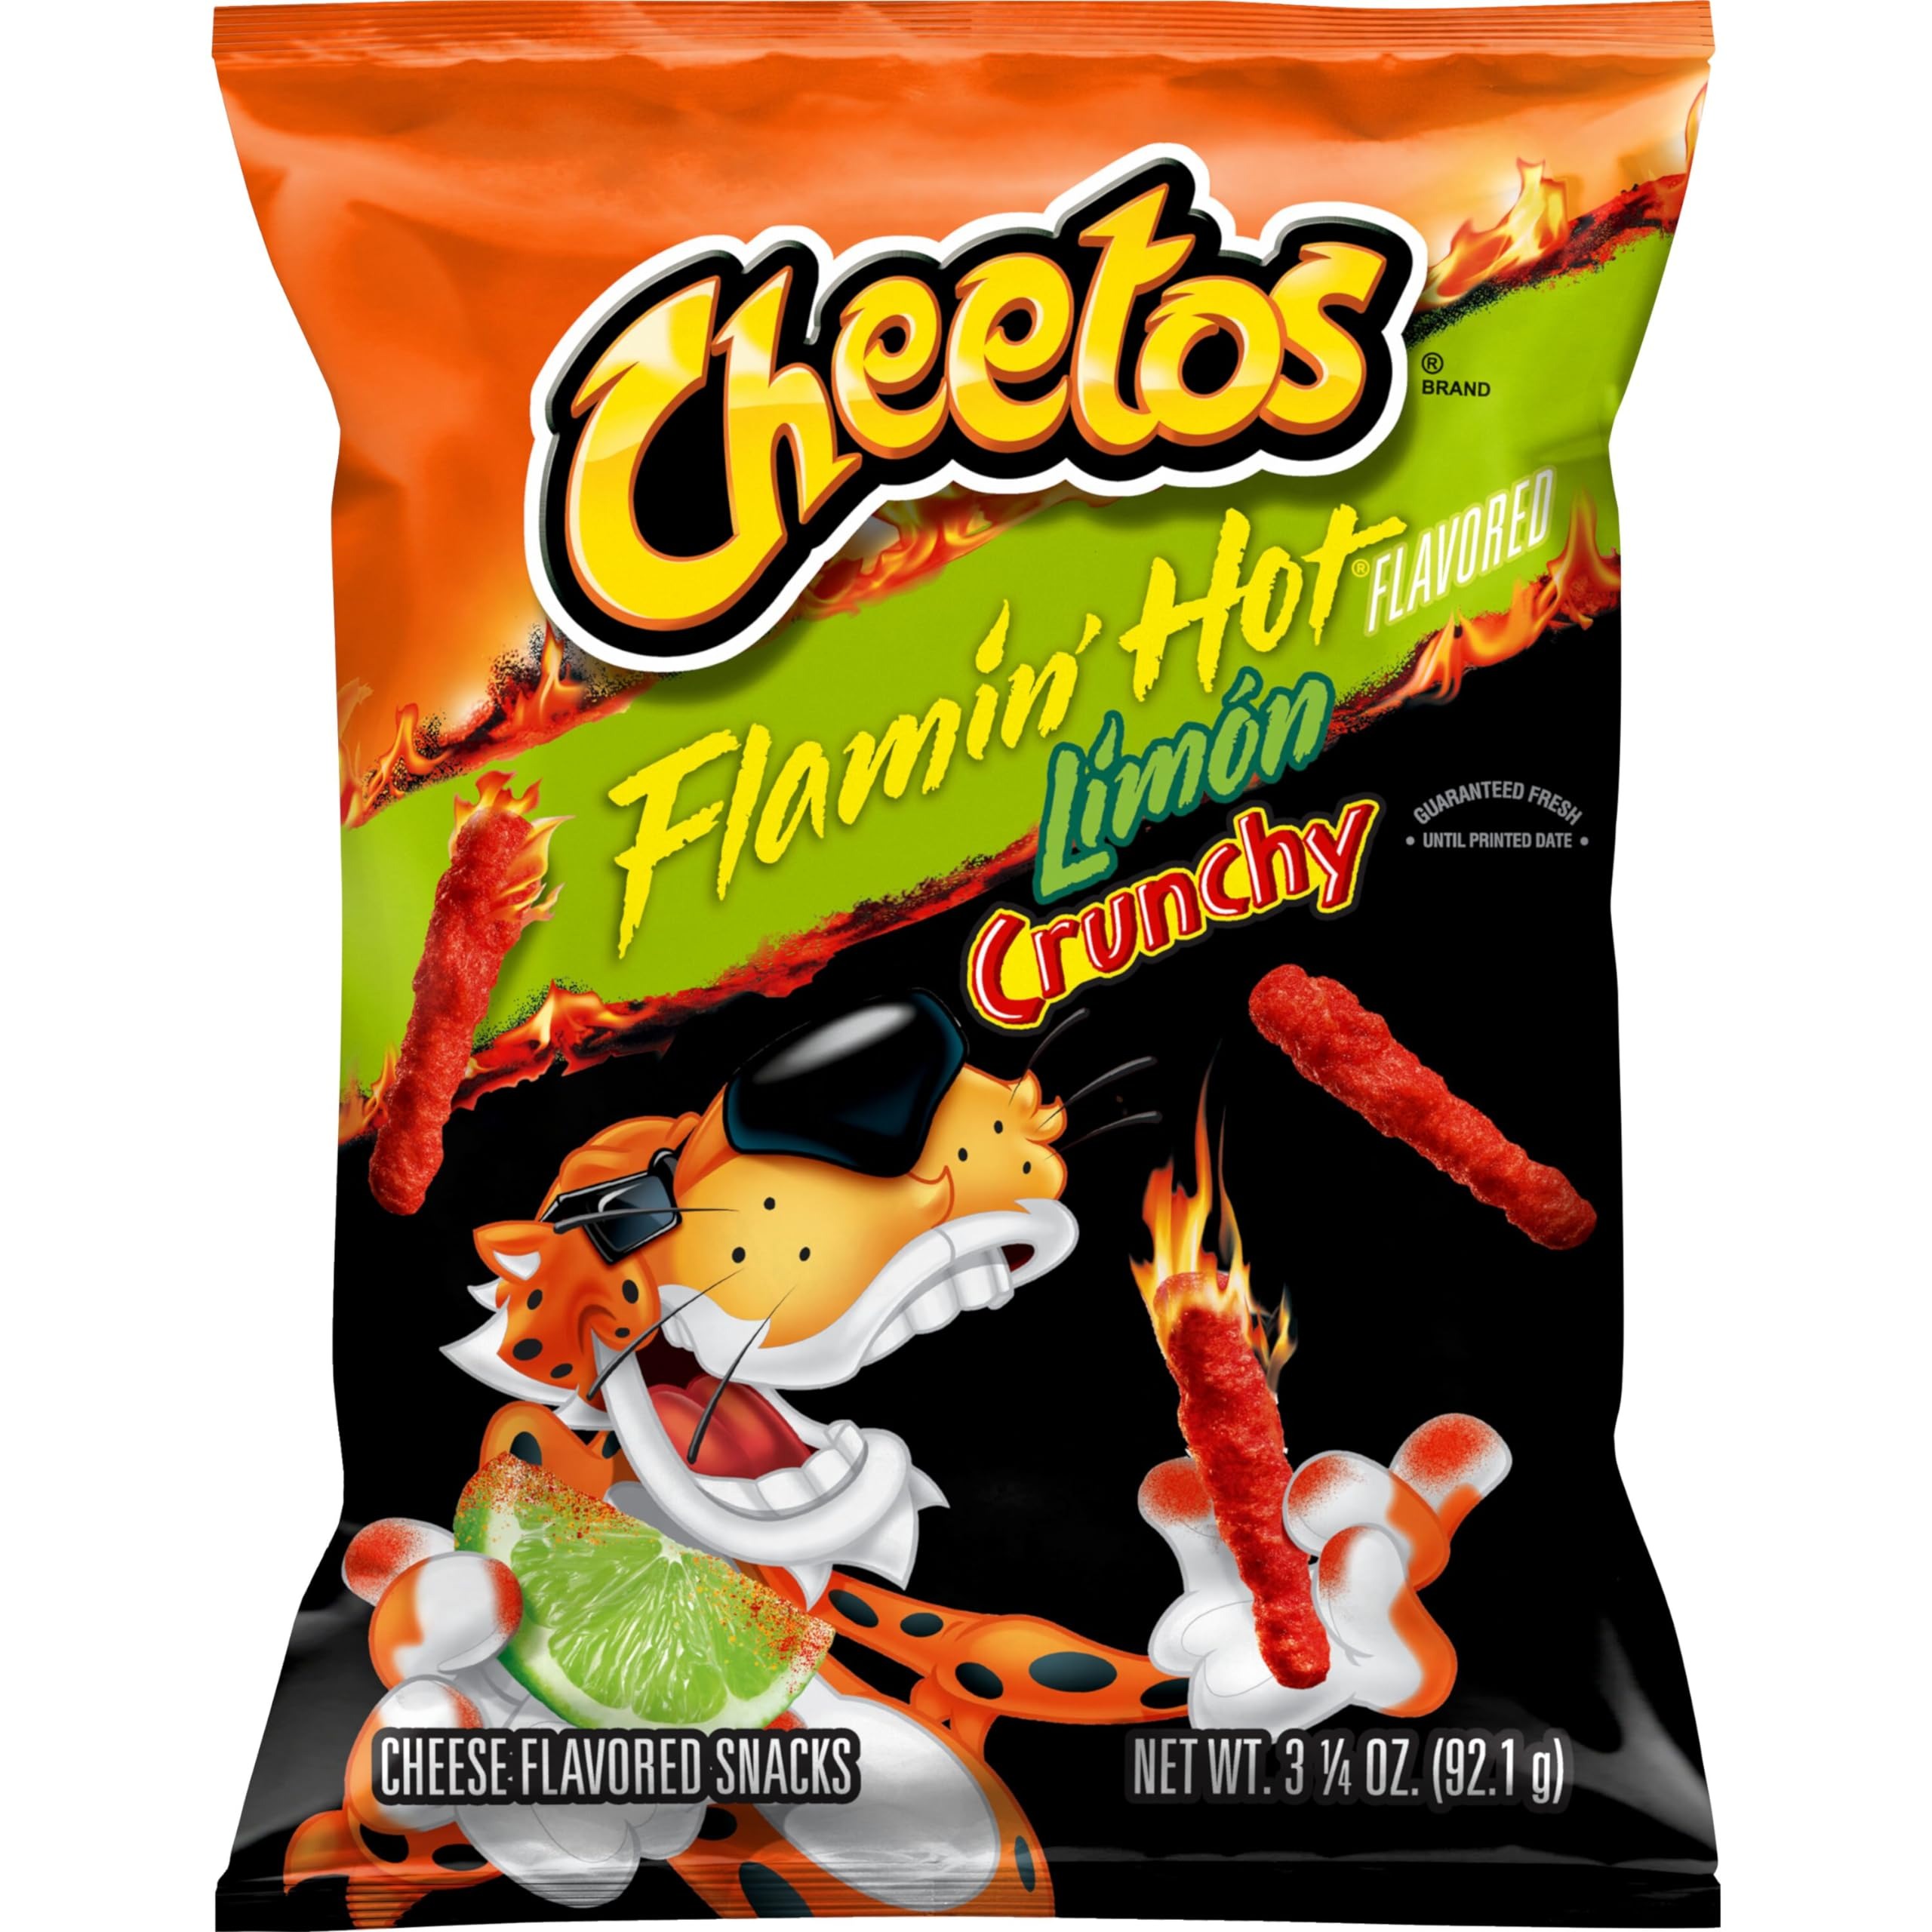
Item Name: Cheetos Flamin' Hot Limon, 3.25 Oz
Bullet Point 1: Product Type:Grocery
Bullet Point 2: Item Package Quantity:1
Bullet Point 3: Item Package Weight:0.22 lbs
Bullet Point 4: Country Of Origin: United States
Value: 1.0
Unit: Count

Price: 2.535